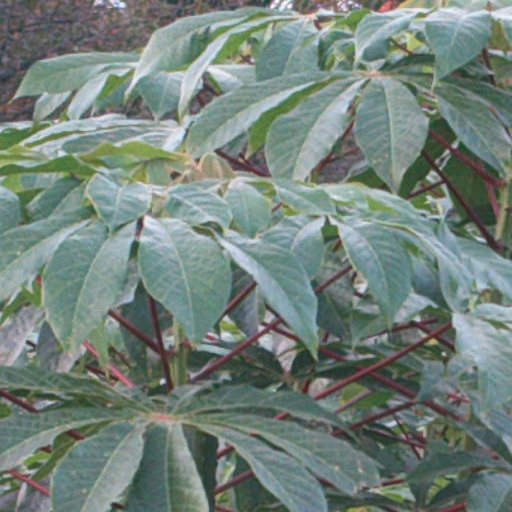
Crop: cassava